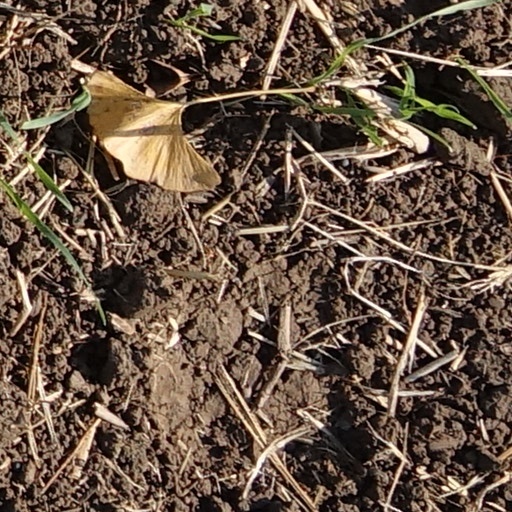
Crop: wheat